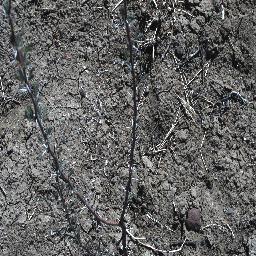
Label: prickly_acacia